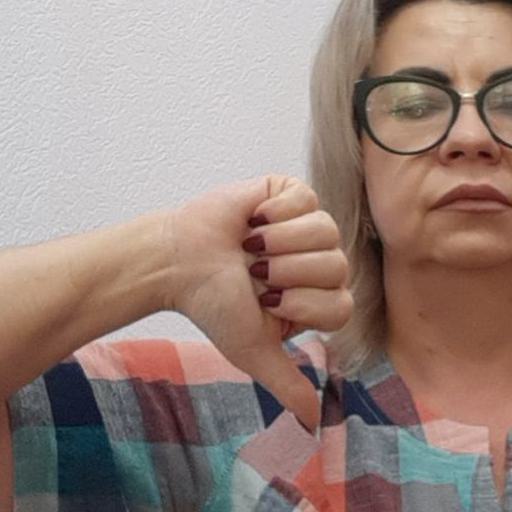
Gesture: dislike